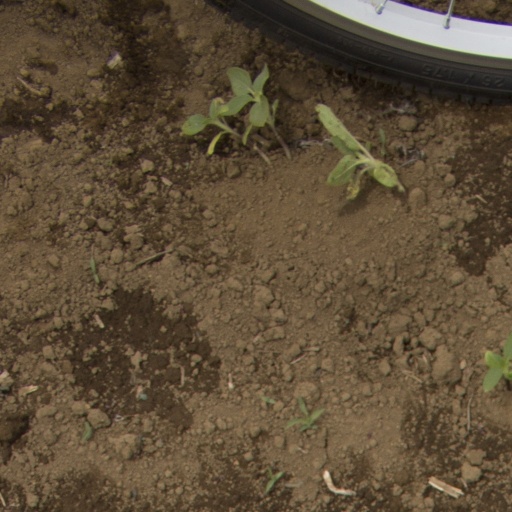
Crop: Jerusalem artichoke